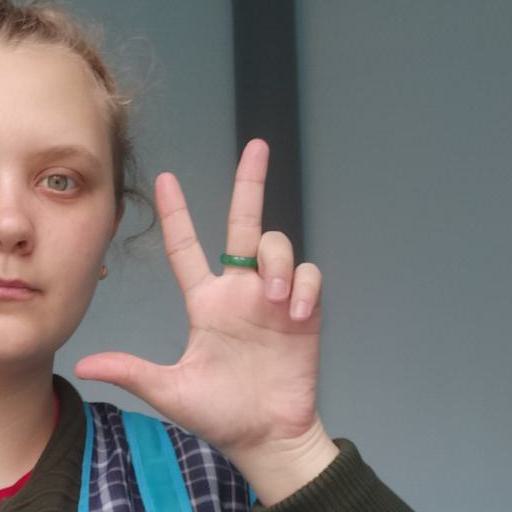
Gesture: three2